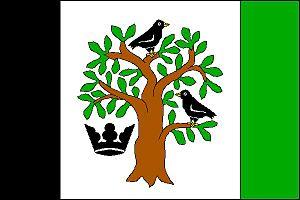
Krasov est une commune du district de Bruntál, dans la région de Moravie-Silésie, en République tchèque. Sa population s'élevait à 335 habitants en 2018.